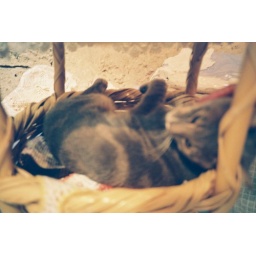
cat in a basket